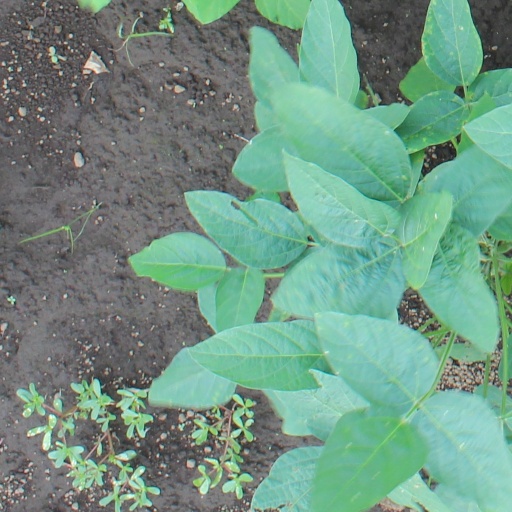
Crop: soybean